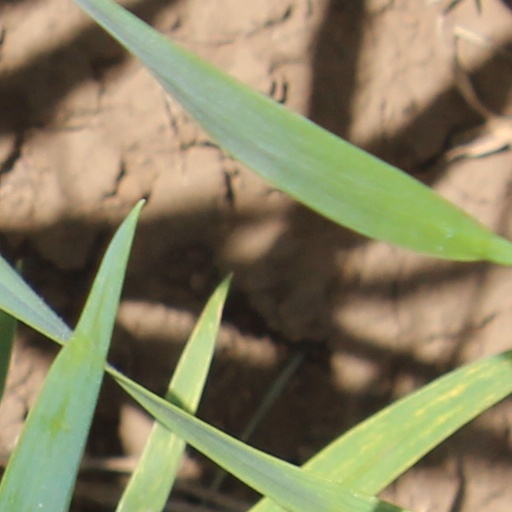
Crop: wheat